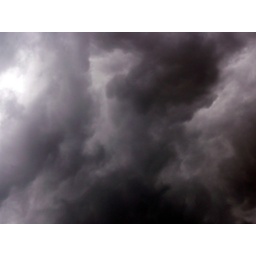
Storm clouds above my house